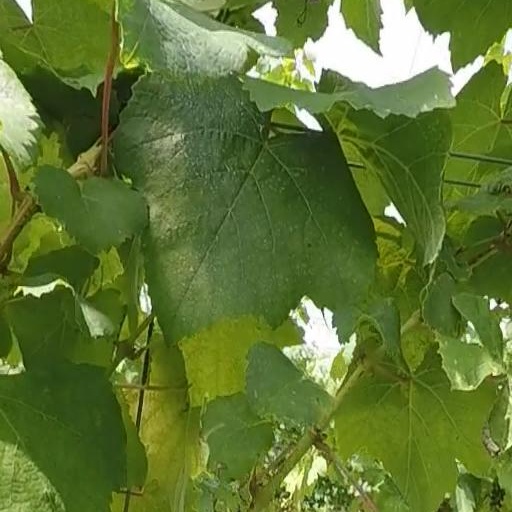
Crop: grape